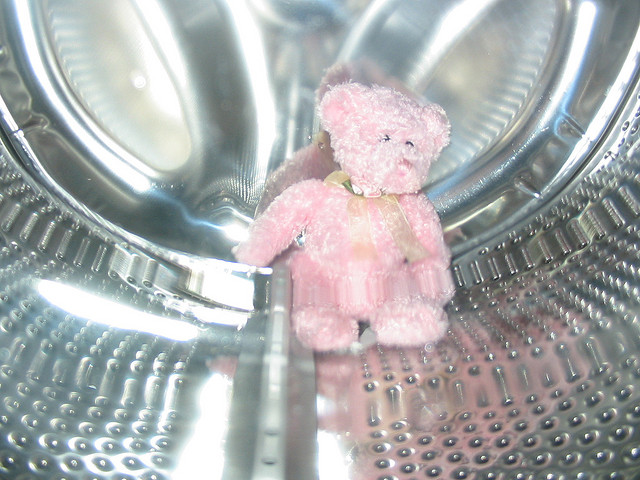
user: Given an image and a question. Answer the question in a short answer. Question: What president inspired the creation of this toy? Short Answer:
assistant: theodore roosevelt